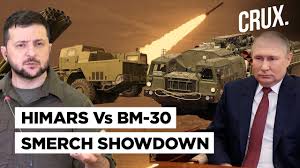
Label: BM-30